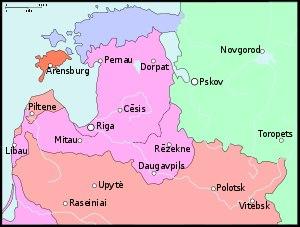
La guerre de Livonie est un conflit militaire qui a opposé de 1558 à 1583 la Russie à une alliance formée du Danemark, de la Suède, du grand-duché de Lituanie et du royaume de Pologne. L'objectif était la prise de contrôle de la Confédération livonienne correspondant aux actuelles Estonie et Lettonie.